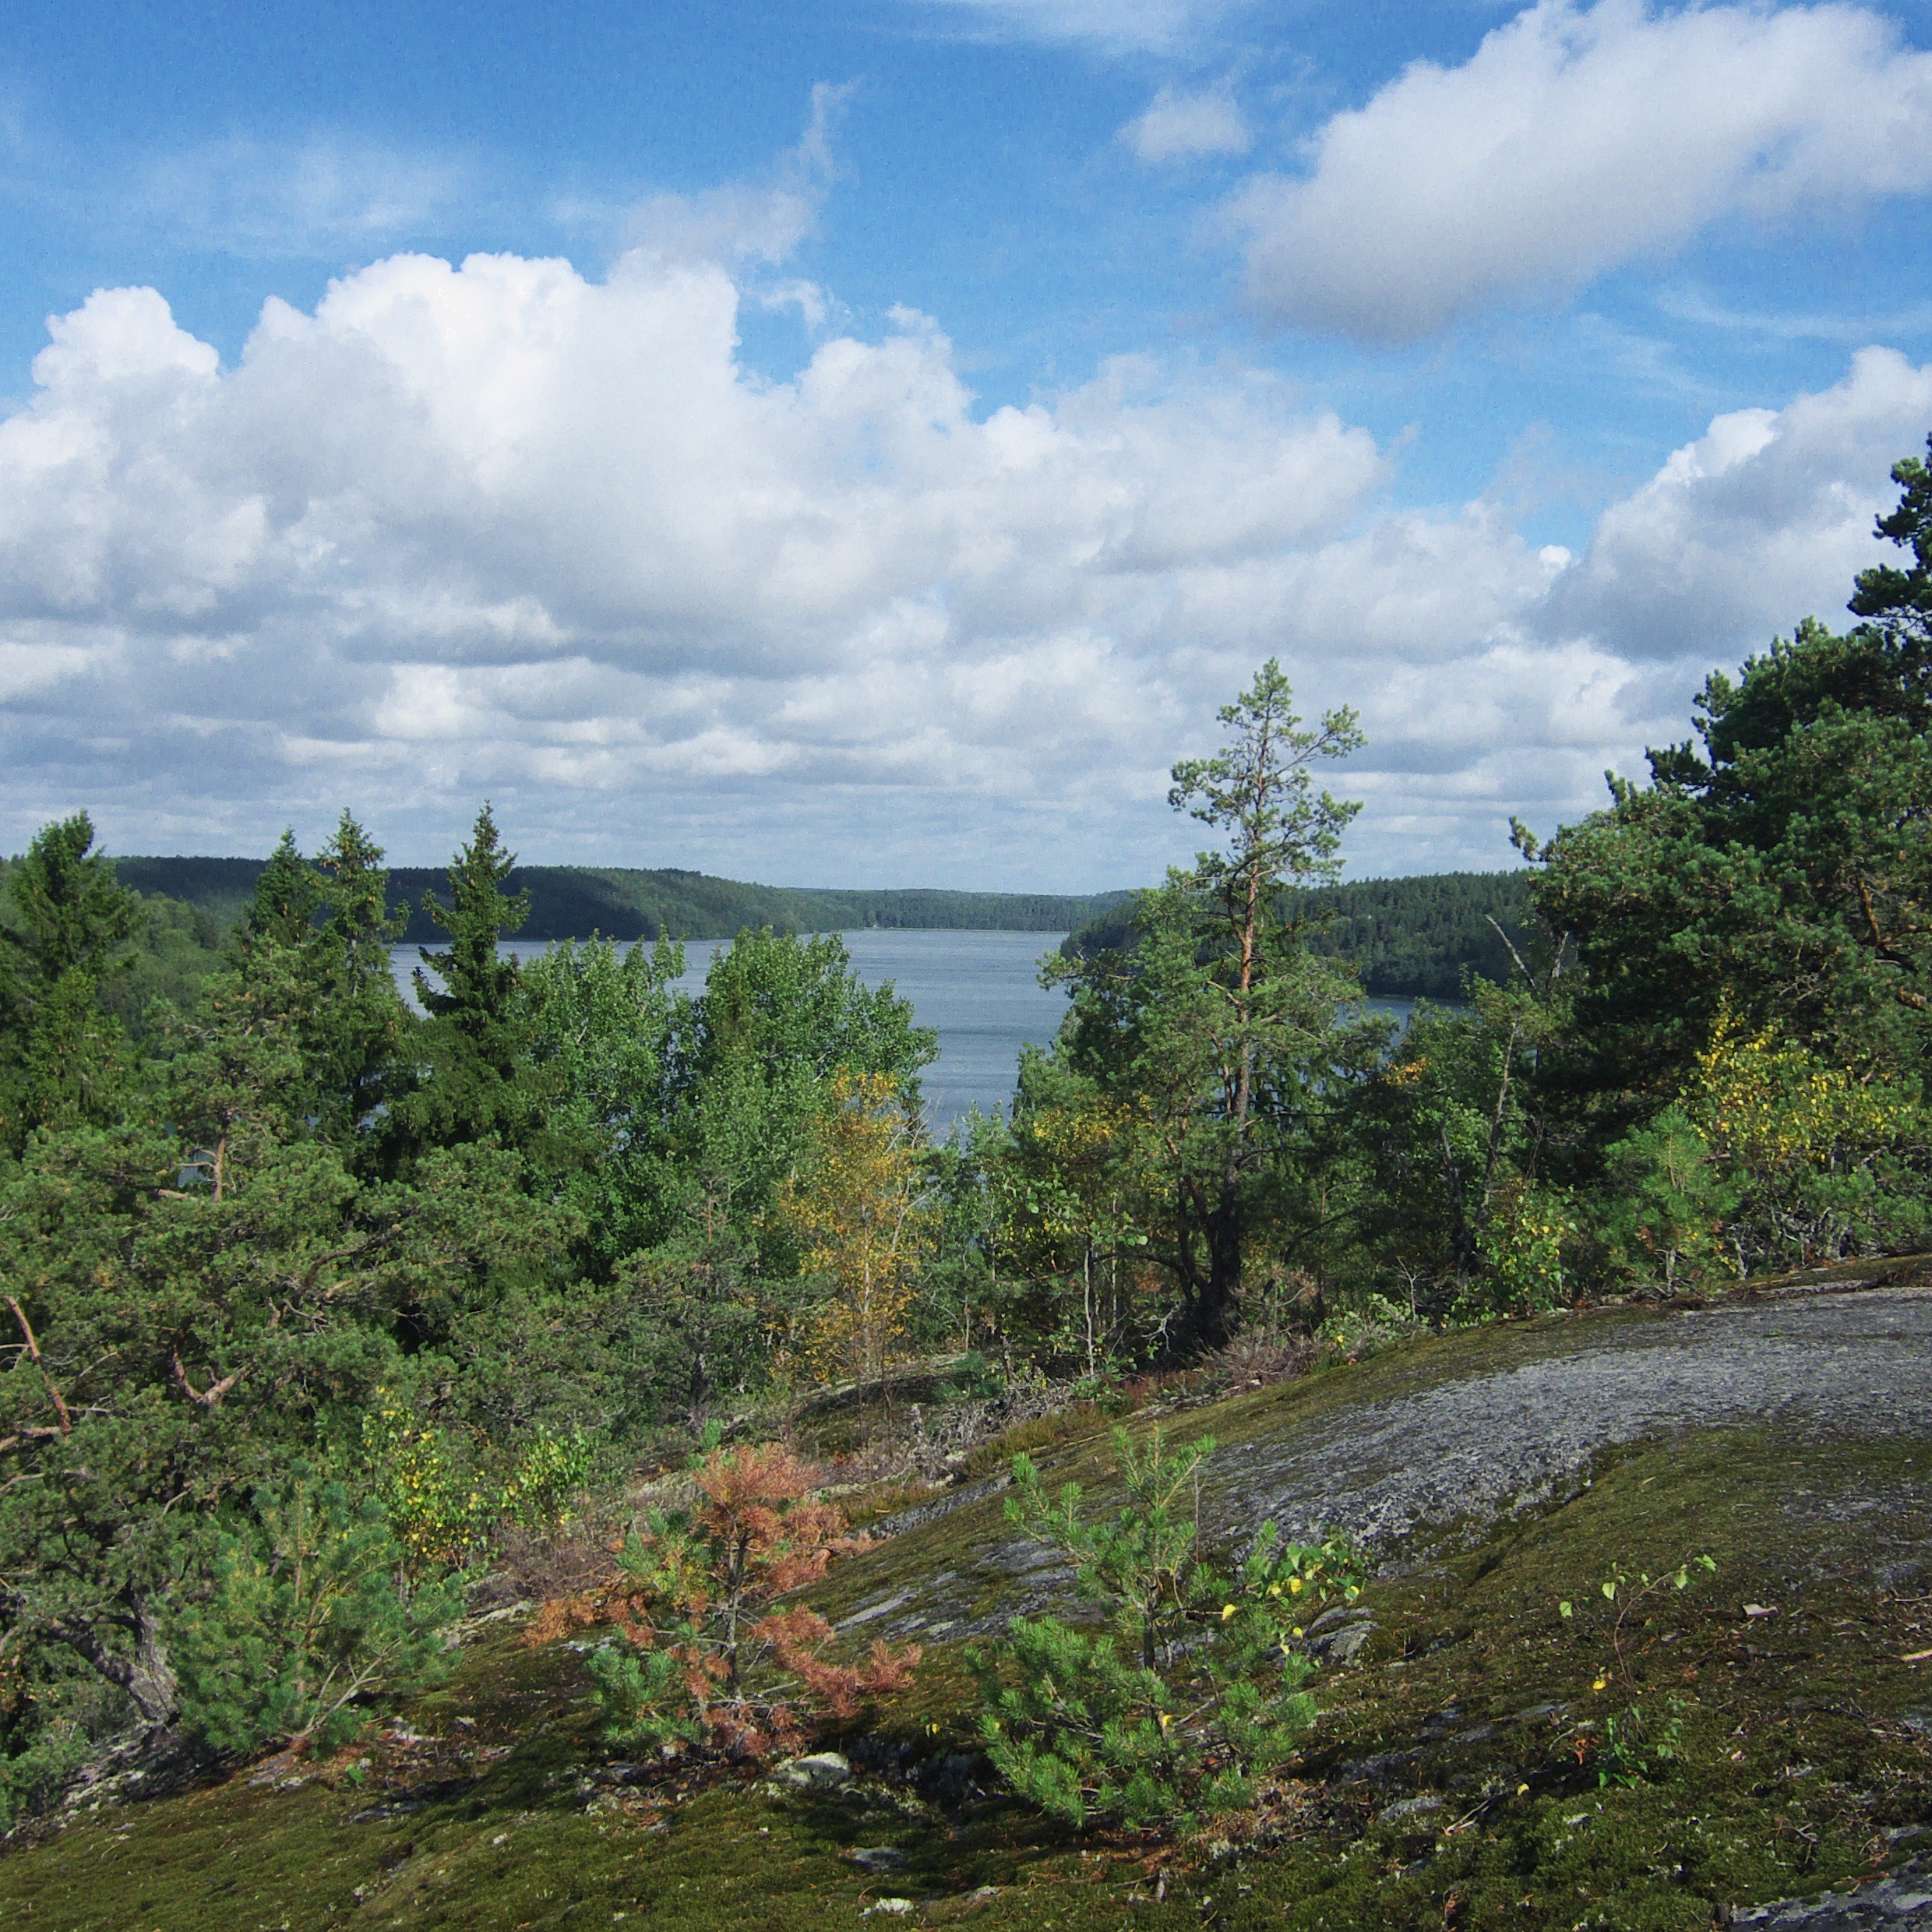
landscape, sea, coast, tree, water, nature, forest, grass, mountain, cloud, sky, countryside, hill, lake, river, country, summer, cliff, spring, terrain, trees, woods, outside, clouds, sweden, wetland, habitat, ecosystem, rural area, natural environment, woody plant